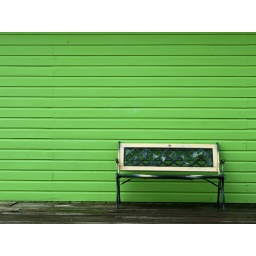
Bench in front of a green wall